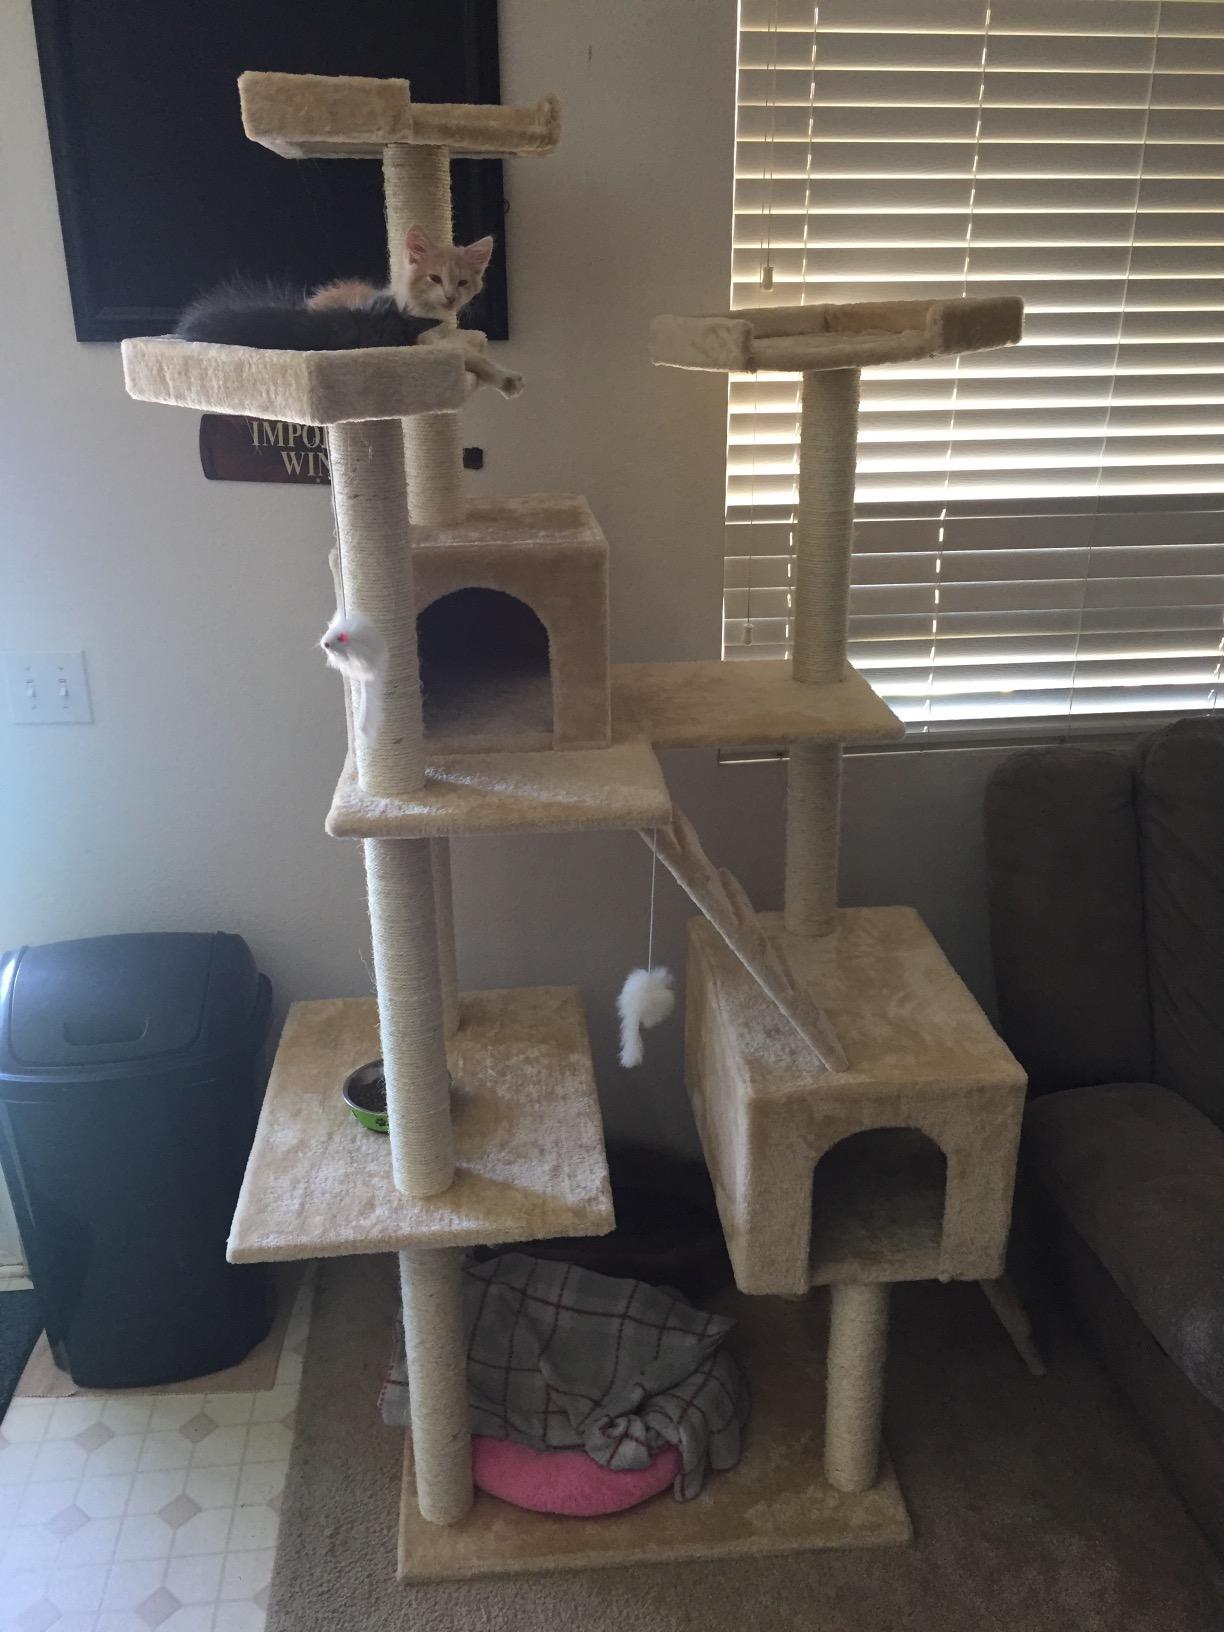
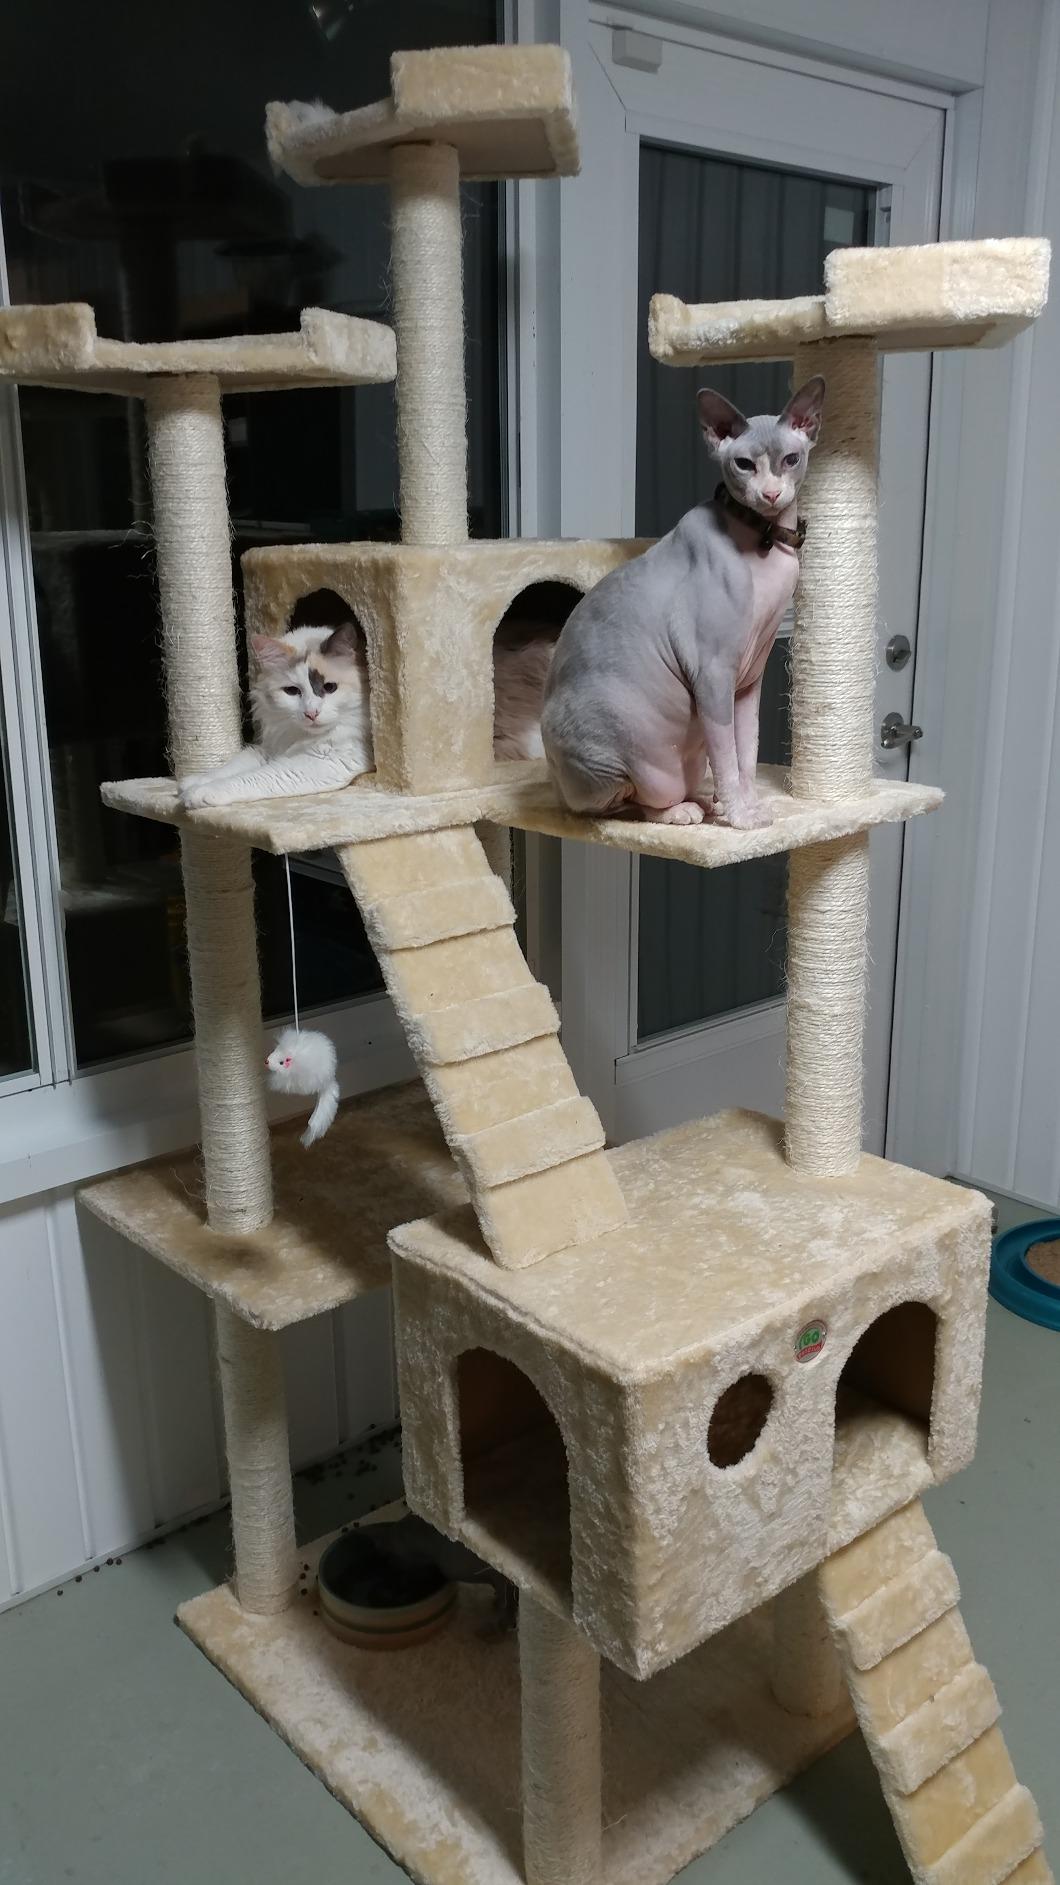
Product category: items_cat tree
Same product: yes